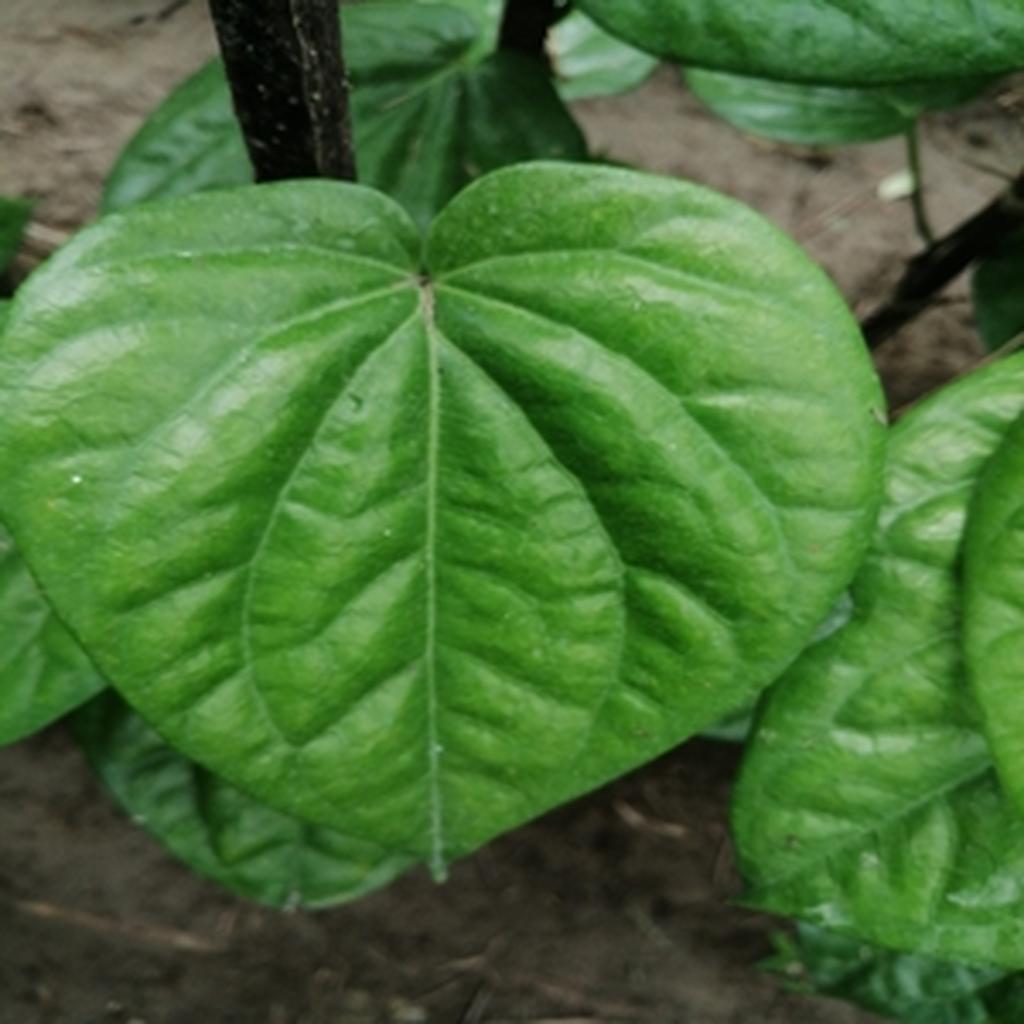
Label: Healthy_Leaf